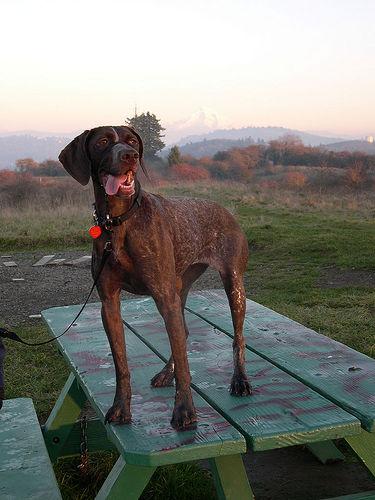
Breed: german shorthaired